Pieter van Aelst III

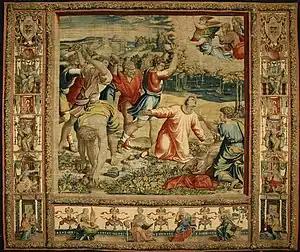
The "Stoning of Saint Stephen", from Gonzaga version of the Sistine Chapel tapestries, designed by Raphael, c. 1519

Pieter van Aelst or Pieter van Aelst III was a Flemish tapestry weaver whose workshop commenced by his grandfather was one of the leading weavers of Flanders in the first half of the 16th century.